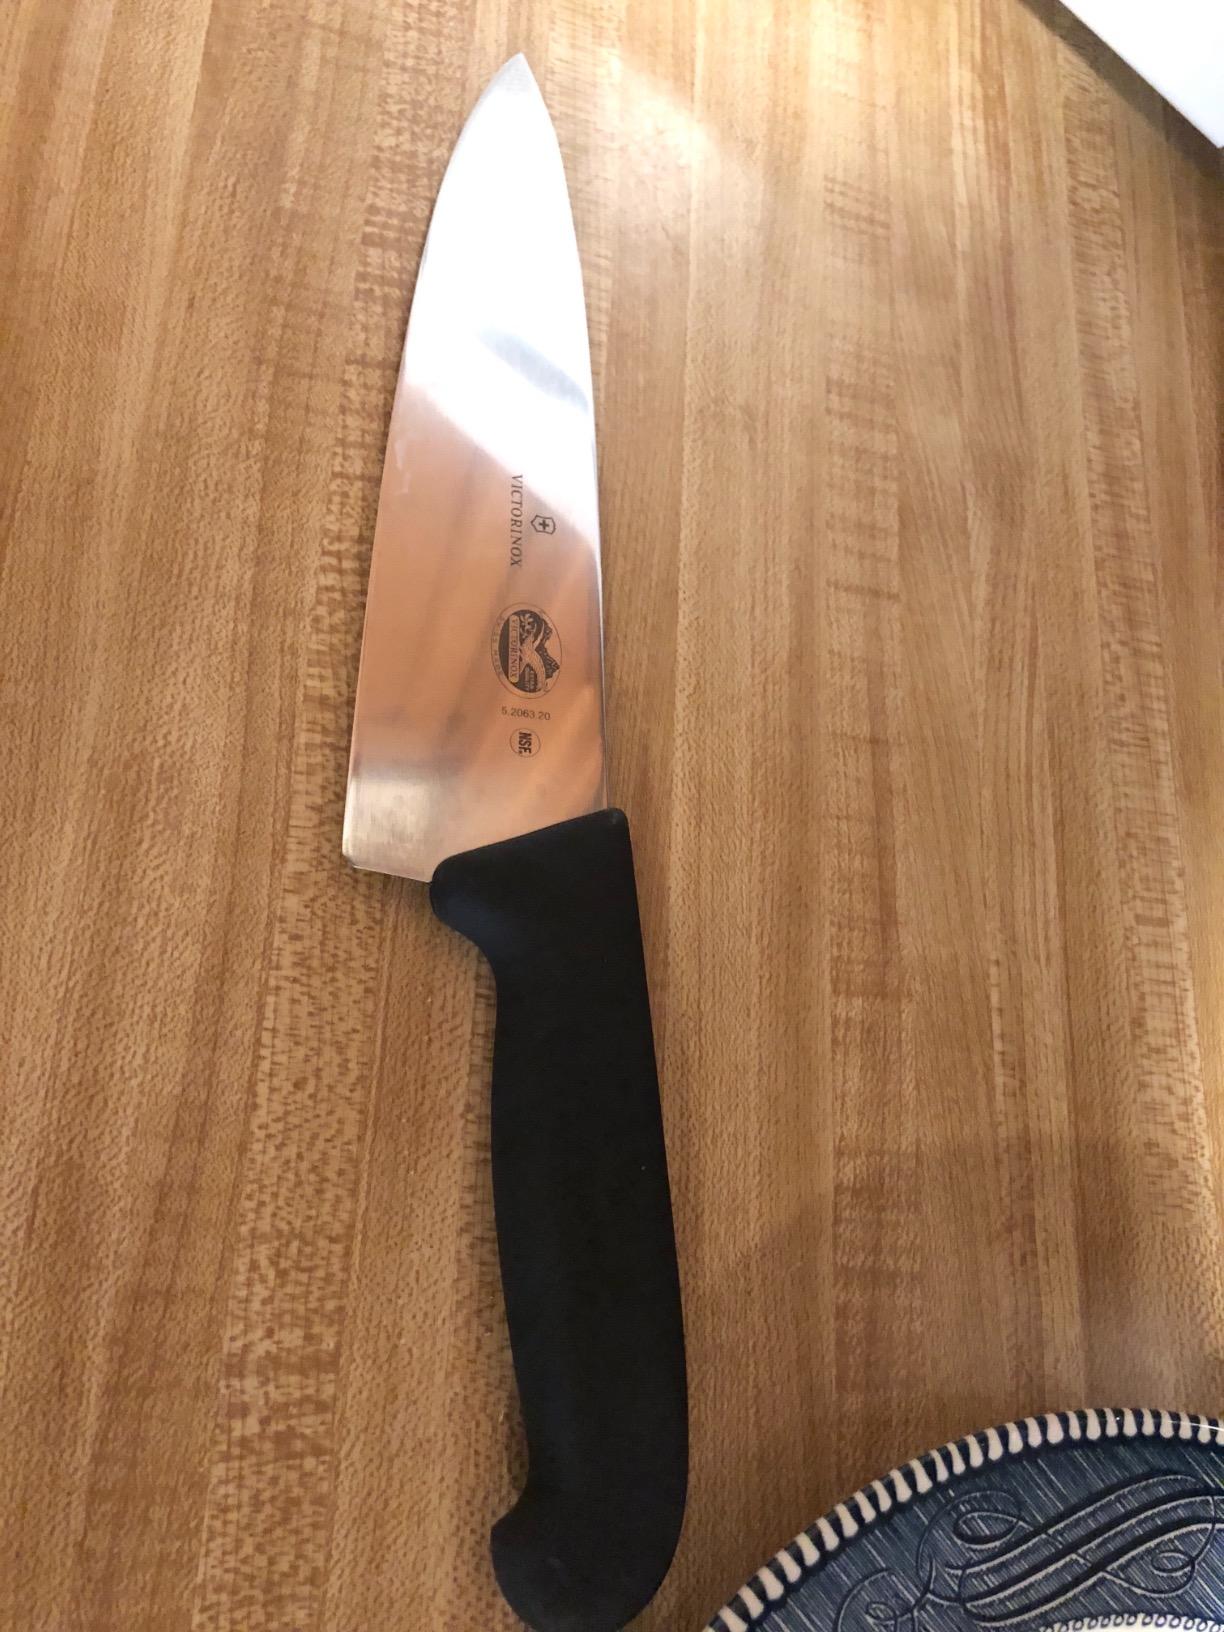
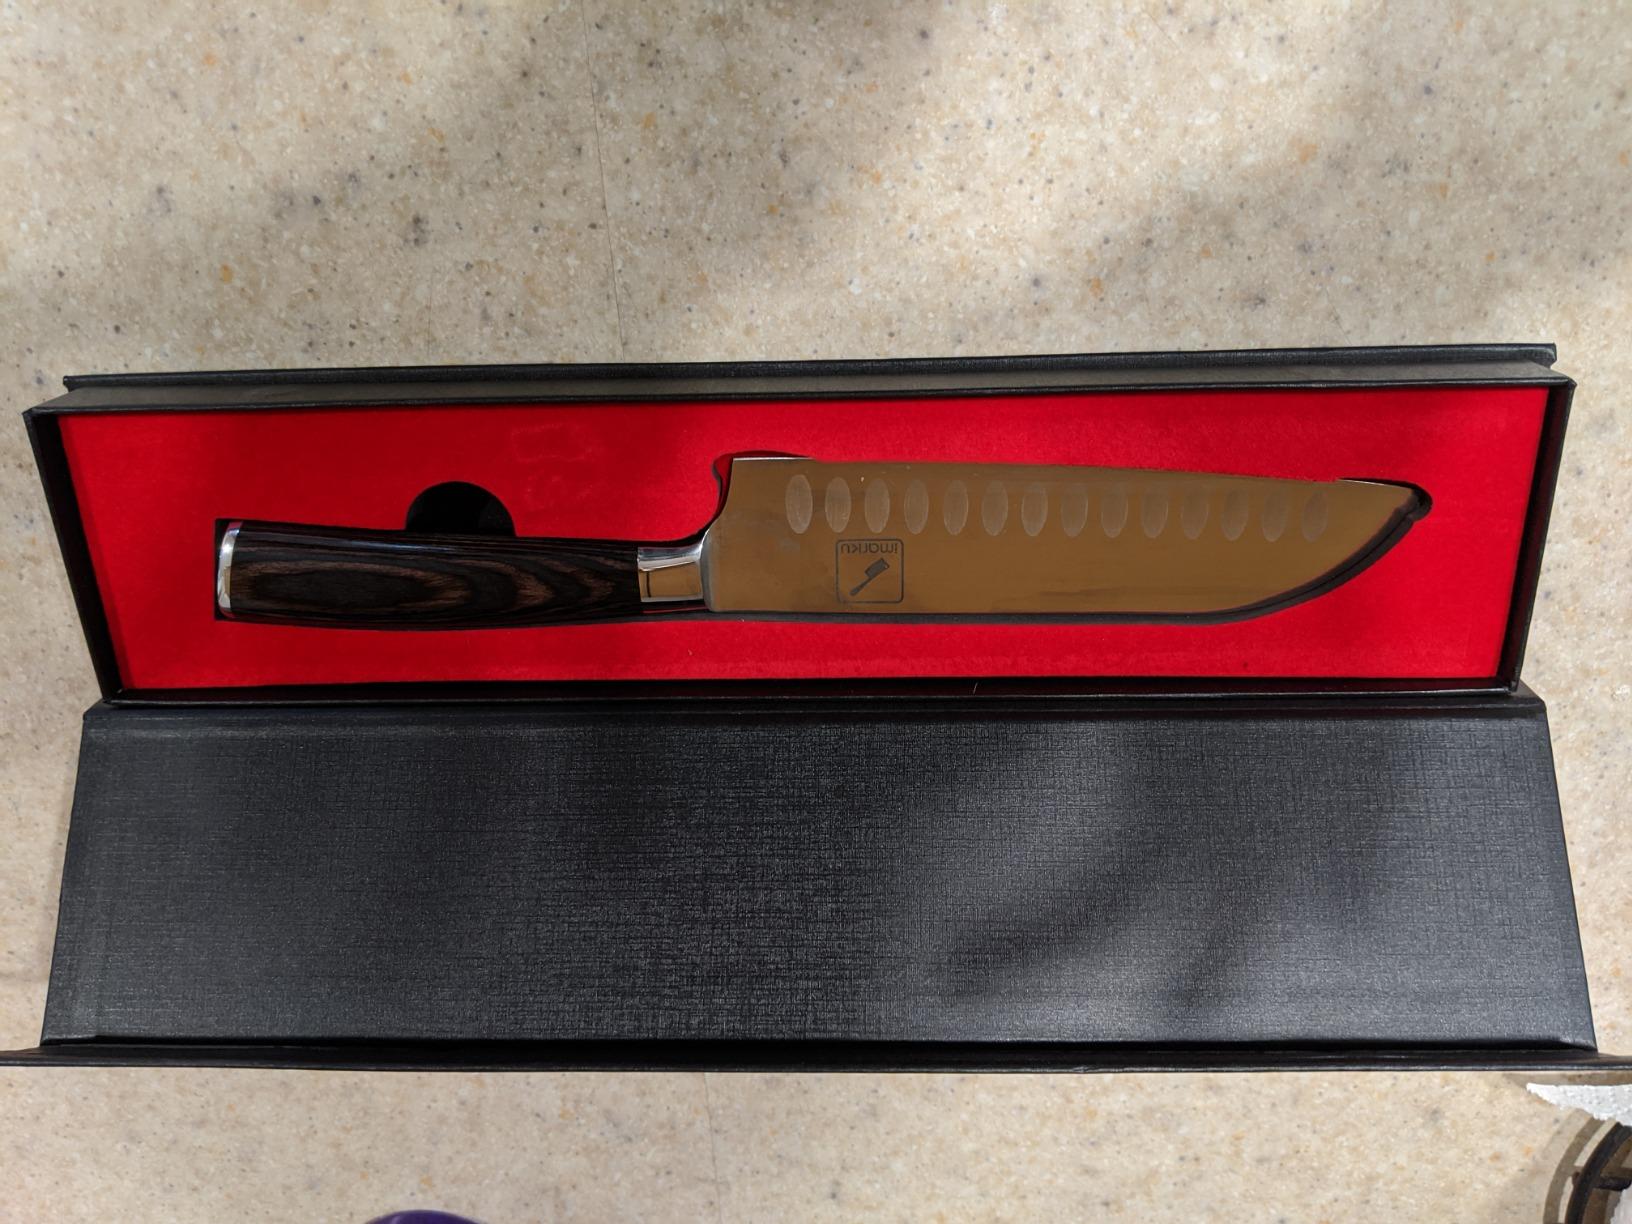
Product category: items_knife
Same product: no